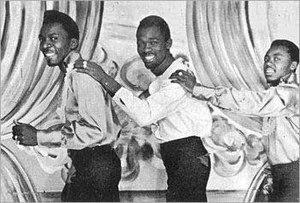
Le rocksteady est un genre musical ayant émergé en 1966 en Jamaïque, issu du ska et classifié actuellement comme un sous-genre du reggae, malgré son antériorité. Il est le résultat de la transformation du ska, rythme à quatre temps, en un tempo binaire, plus lent, avec généralement moins de cuivres mais davantage de place accordée aux claviers et au chant. Successeur du ska, précurseur du reggae, le rocksteady est joué par des groupes vocaux jamaïcains tels que The Gaylads, The Maytals ou The Paragons, qui se sont souvent illustrés d'abord dans le ska. En tant que style de musique populaire, le rocksteady a connu une existence courte ; son heure de gloire a duré environ deux années, de 1966 au printemps 1968.